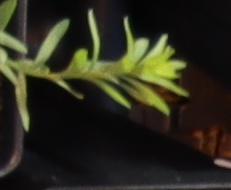
Label: Flax